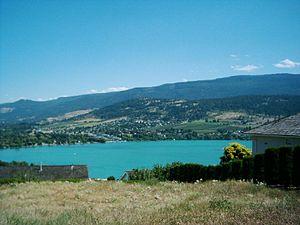
Le lac Kalamalka, ou Kalamalka Lake en anglais, est un lac de Colombie-Britannique, au Canada, à 395 m d'altitude.
Coldstream est une ville de la Colombie-Britannique située dans le district régional de North Okanagan.